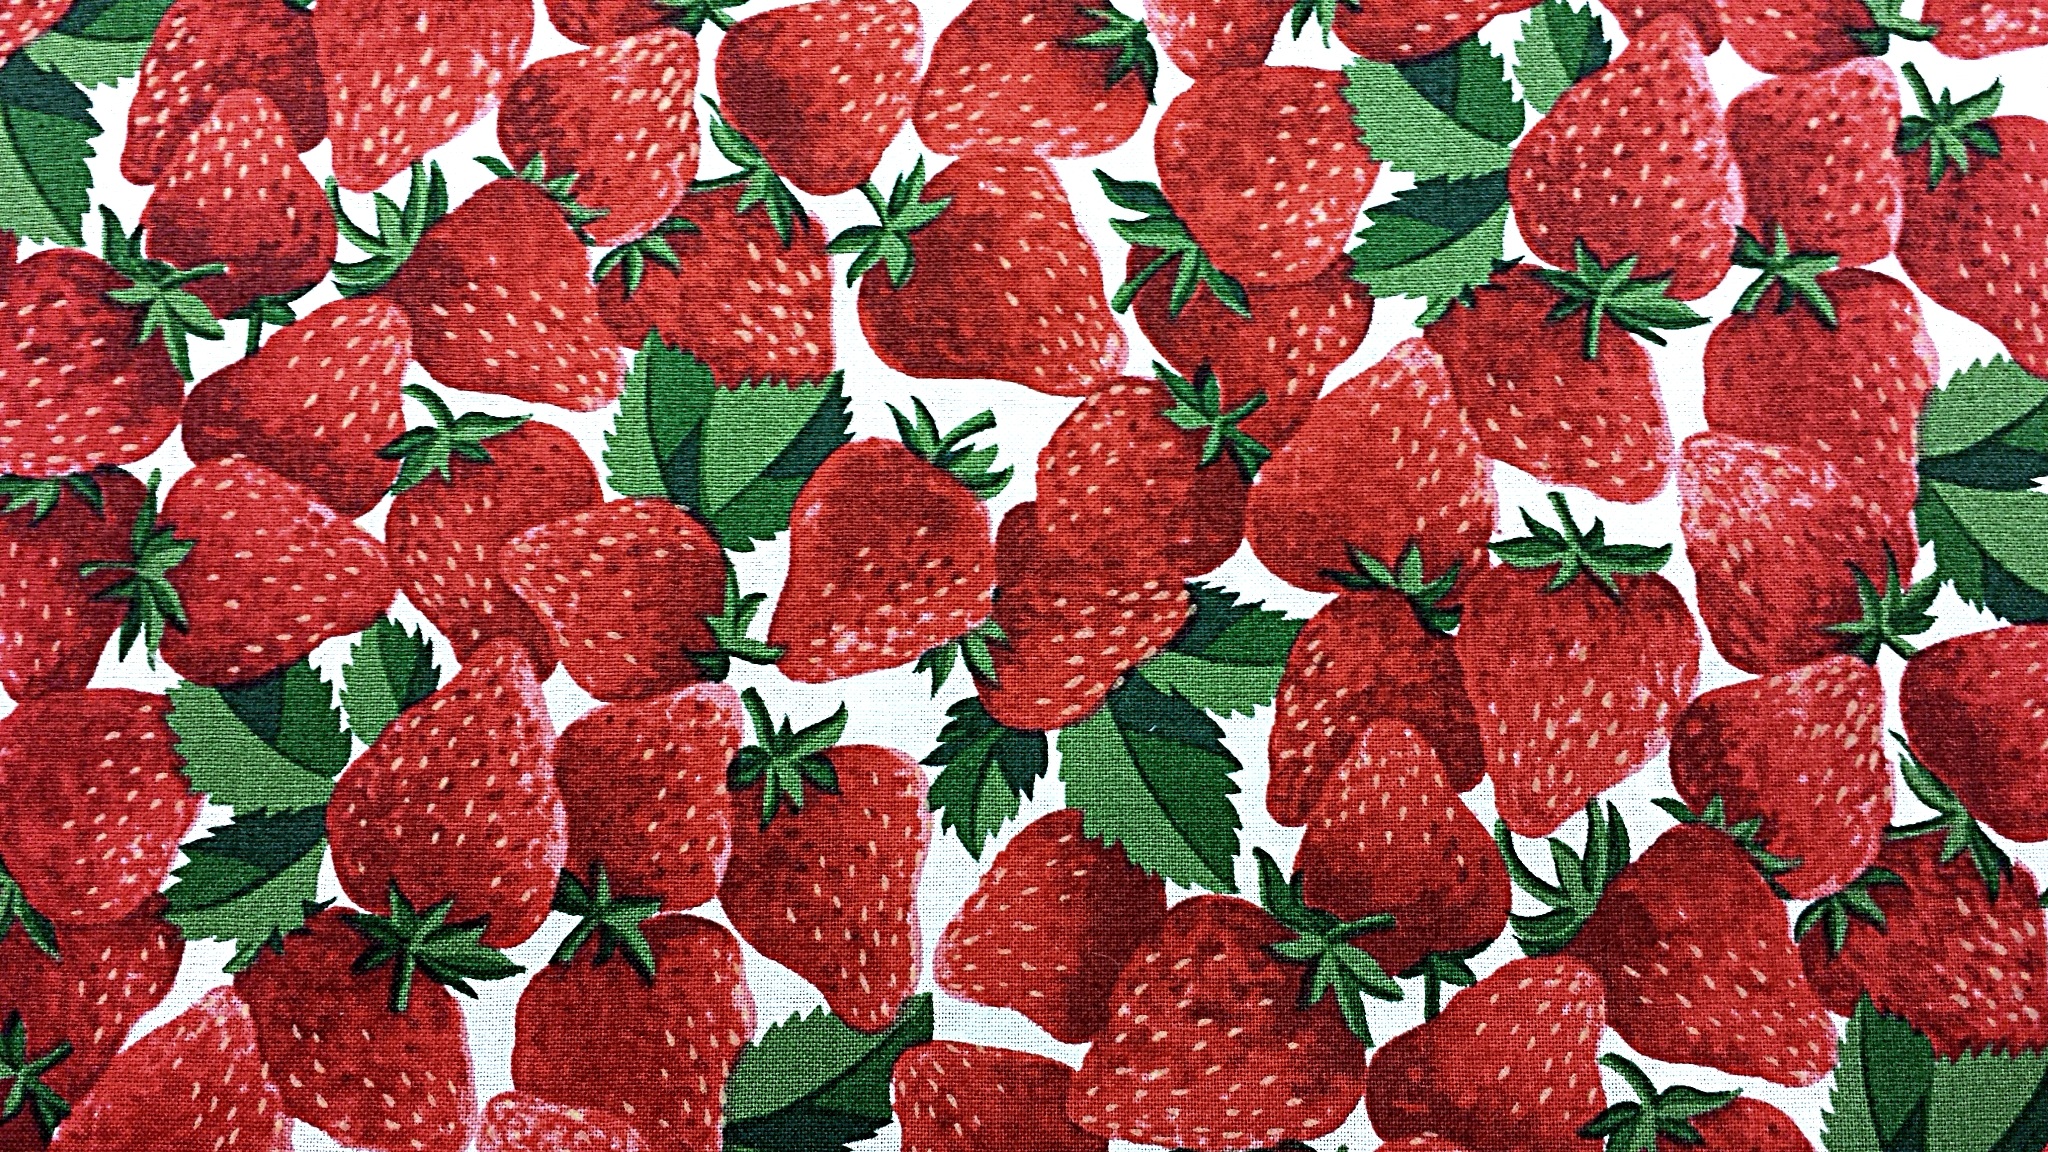
plant, white, vintage, raspberry, fruit, berry, sweet, texture, leaf, flower, pattern, dish, food, green, red, produce, vegetable, color, fresh, washing, clean, housework, kitchen, breakfast, cloth, healthy, wool, material, towel, strawberry, surface, fabric, wiper, textured, product, textile, eating, background, design, vegetarian, domestic, bath, fiber, cotton, strawberries, backdrop, flaw, hygiene, duster, flowering plant, rag, land plant, microfiber